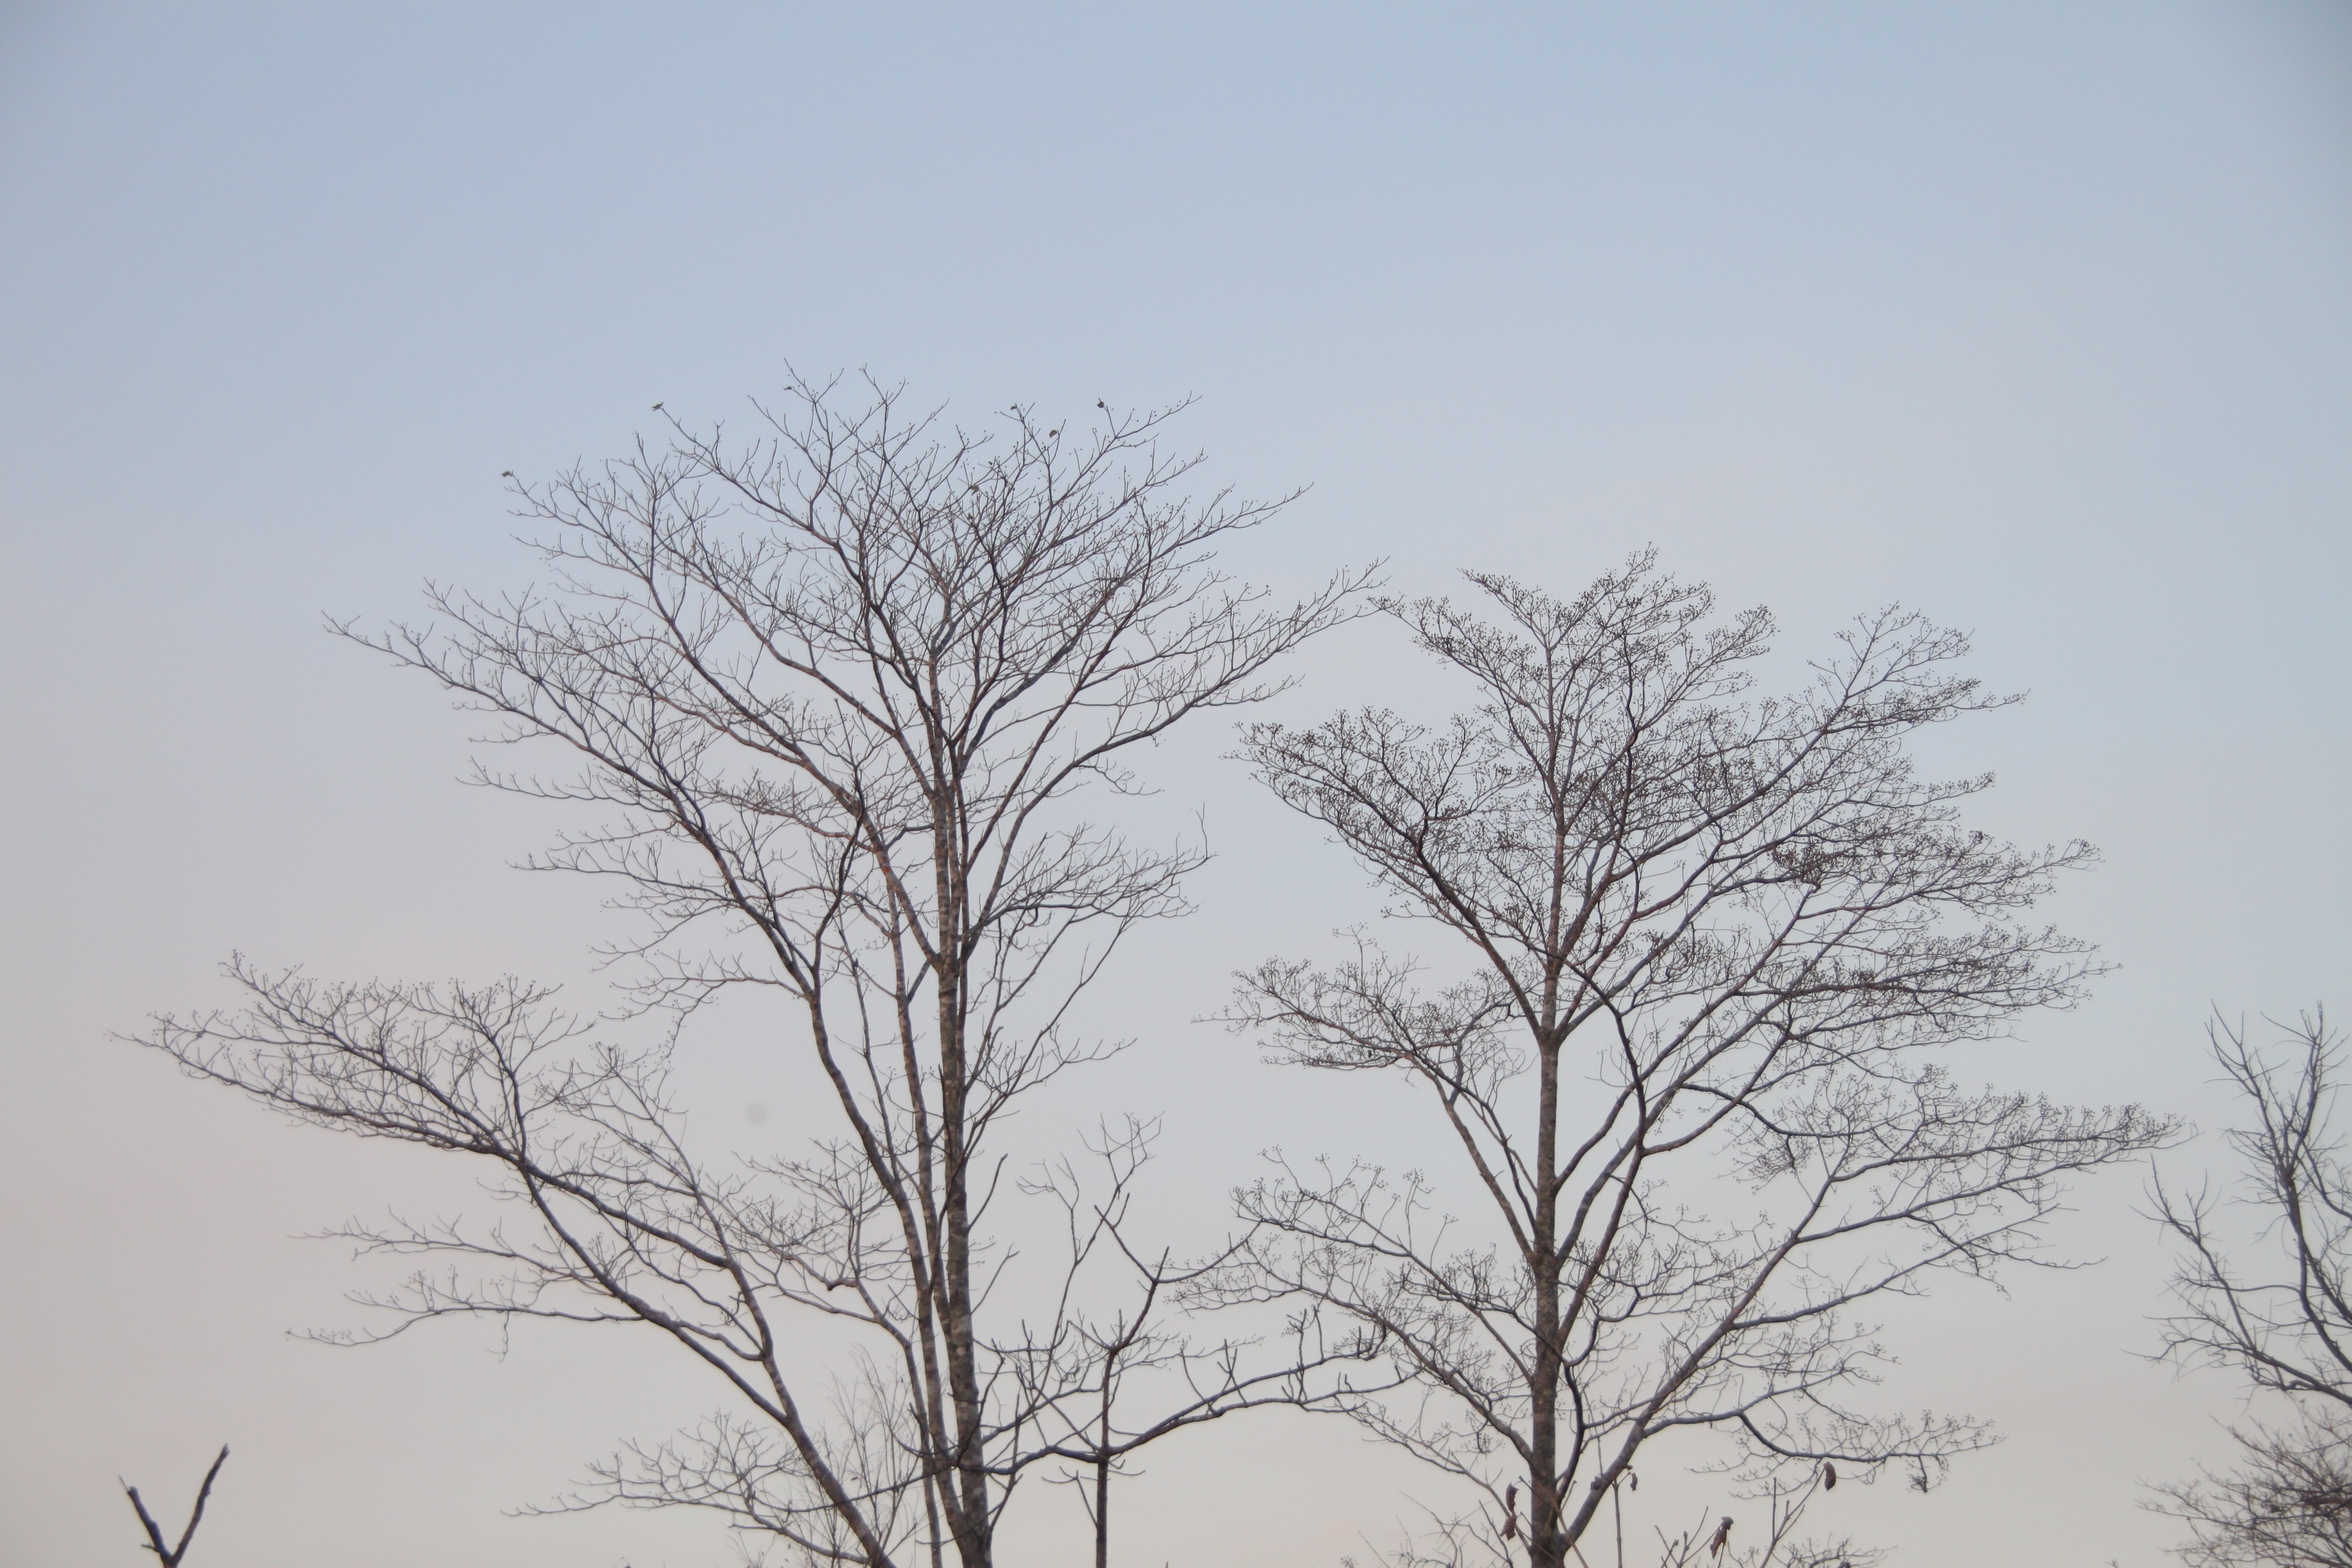
tree, branch, winter, bird, plant, sky, flock, atmospheric phenomenon, woody plant, perching bird